Charles Barkley

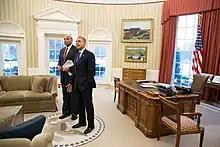
Barkley with President Barack Obama at the White House

Barkley spoke for many years of his Republican Party affiliation. In 1995, he considered running as a Republican candidate for Alabama's governorship in the 1998 election. However, in 2006, he altered his political stance, stating "I was a Republican until they lost their minds." At a July 2006 meeting of the Southern Regional Conference of the National School Boards Association in Destin, Florida, Barkley lent credence to the idea of running for Governor of Alabama, stating: I'm serious. I've got to get people to realize that the government is full of it. Republicans and Democrats want to argue over stuff that's not important, like gay marriage or the war in Iraq or illegal immigration... When I run—if I run—we're going to talk about real issues like improving our schools, cleaning up our neighborhoods of drugs and crime and making Alabama a better place for all people.